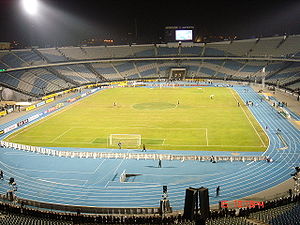
CAF Super Cup 2014
Cairo International Stadium
CAF Super Cup 2014 var den 22. CAF Super Cup, en årlig fodboldkamp i Afrika organiseret af Confederation of African Football, mellem vinderne af den forudgående sæsons to CAF klub-turneringer, CAF Champions League og CAF Confederation Cup.